Jonathan Spilsbury

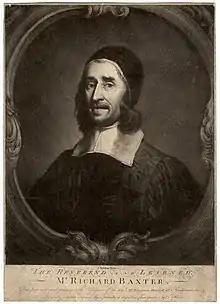
Engraving of Richard Baxter after John Riley, by Jonathan Spilsbury.

He also engraved subject-pieces after Murillo, Rembrandt, Rubens, Metzu, Angelica Kauffman, and others For his print of Miss Jacob, Spilsbury was awarded a premium by the Society of Arts in 1761, and for that of the Earl of Carlisle another in 1763. He exhibited original portraits and biblical compositions with the Society of Artists of Great Britain in 1763, 1770, and 1771, and at the Royal Academy from 1776 to 1784. He contributed a picture of "The Widow of Zarepta" to the British Institution in 1807.